Kato Kaelin

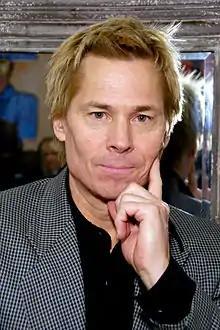
Kaelin in 2011

Brian Gerard "Kato" Kaelin (born March 9, 1959) is an American actor and radio and television personality. A friend of Nicole Brown Simpson, Kaelin is best known for serving as a witness in the O. J. Simpson murder trial in 1995, receiving considerable media attention during the trial.